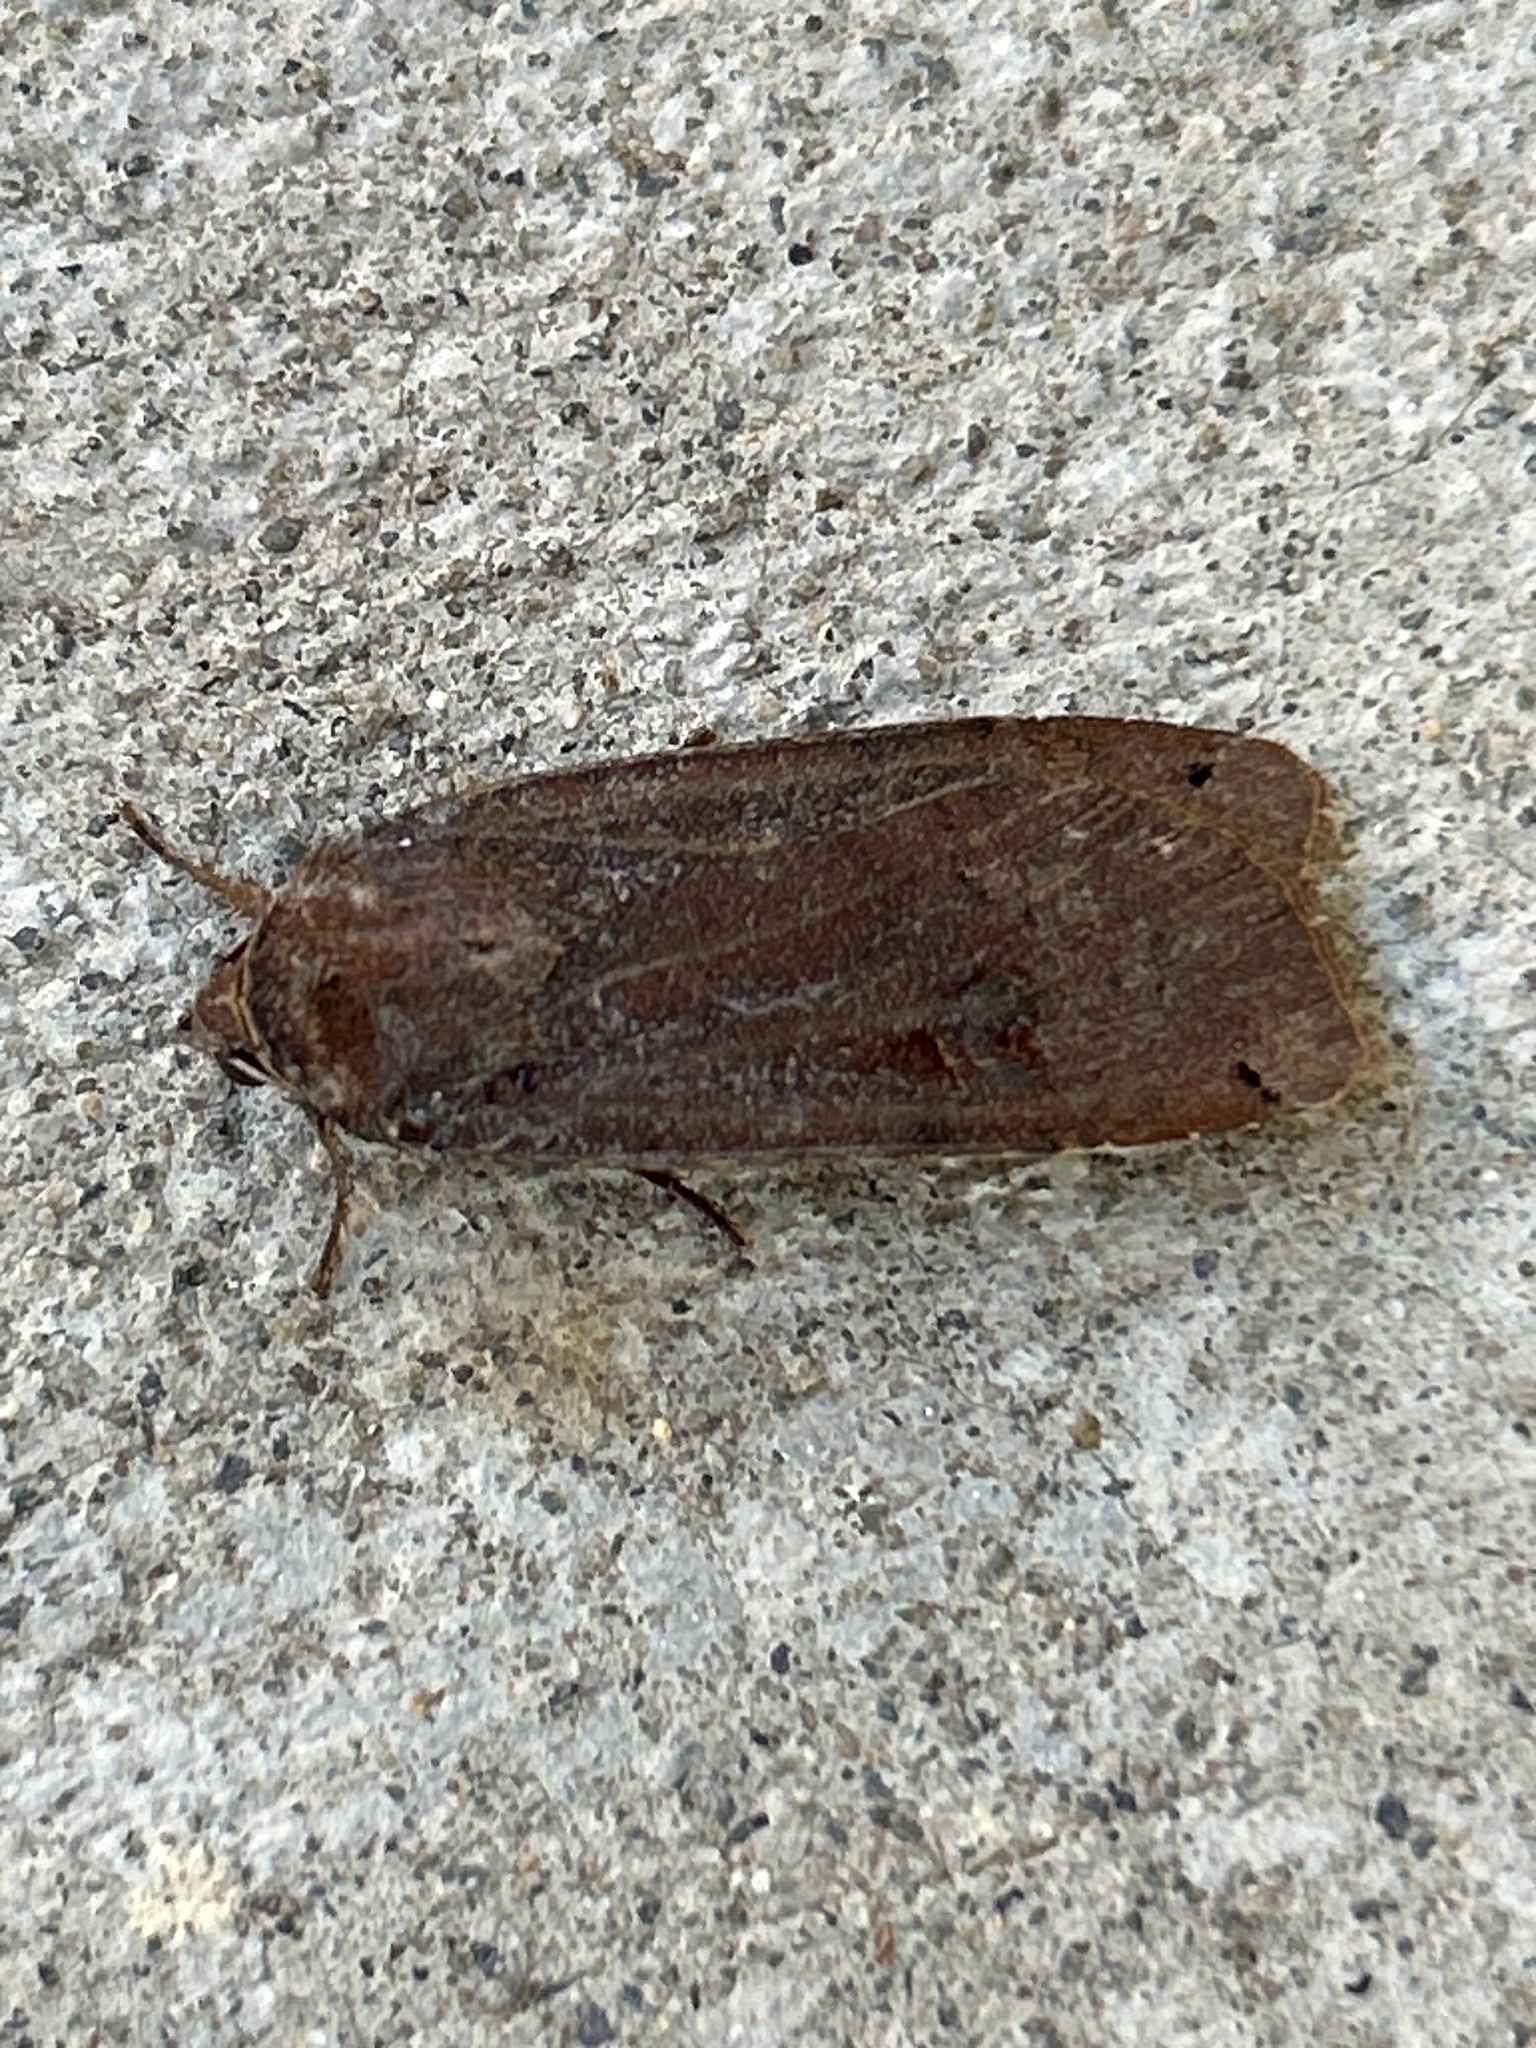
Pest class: cutworms